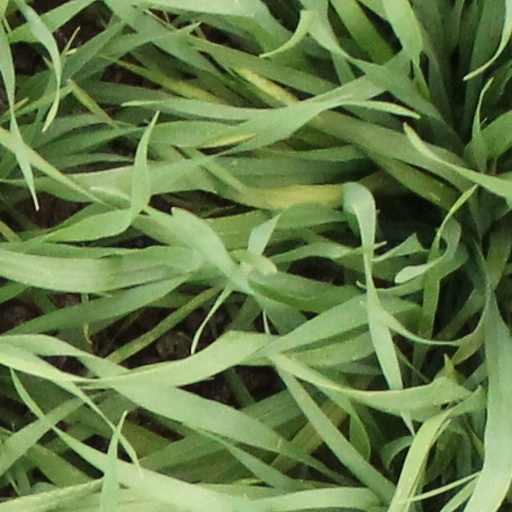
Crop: wheat